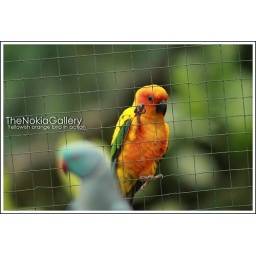
Bird park @ Yellowish orange bird in action